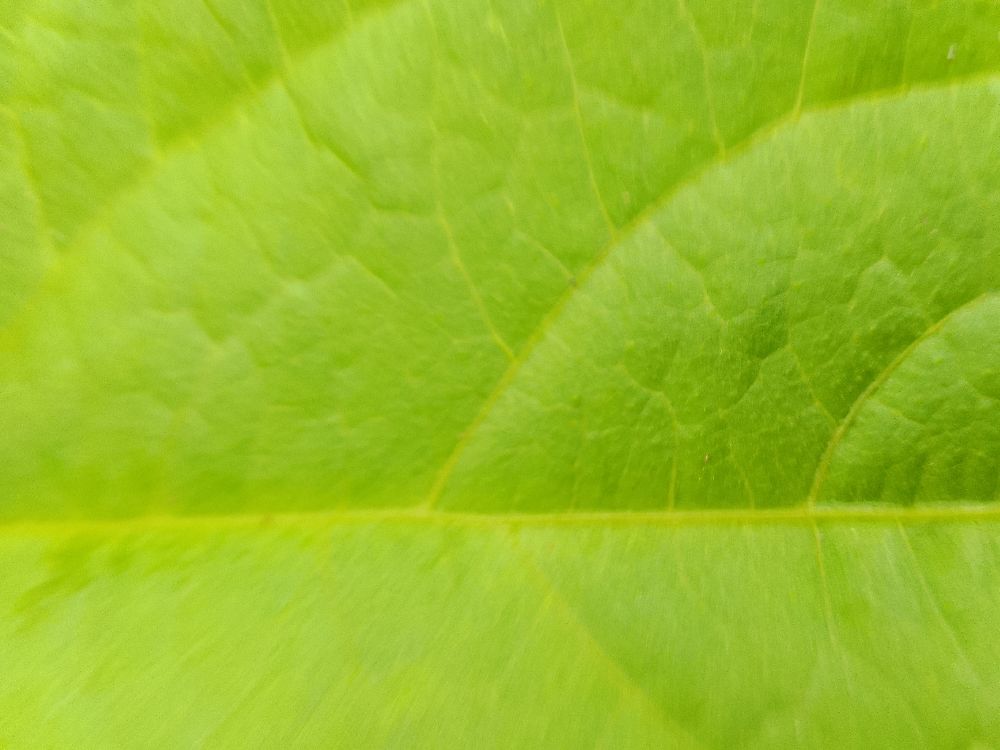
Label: healthy